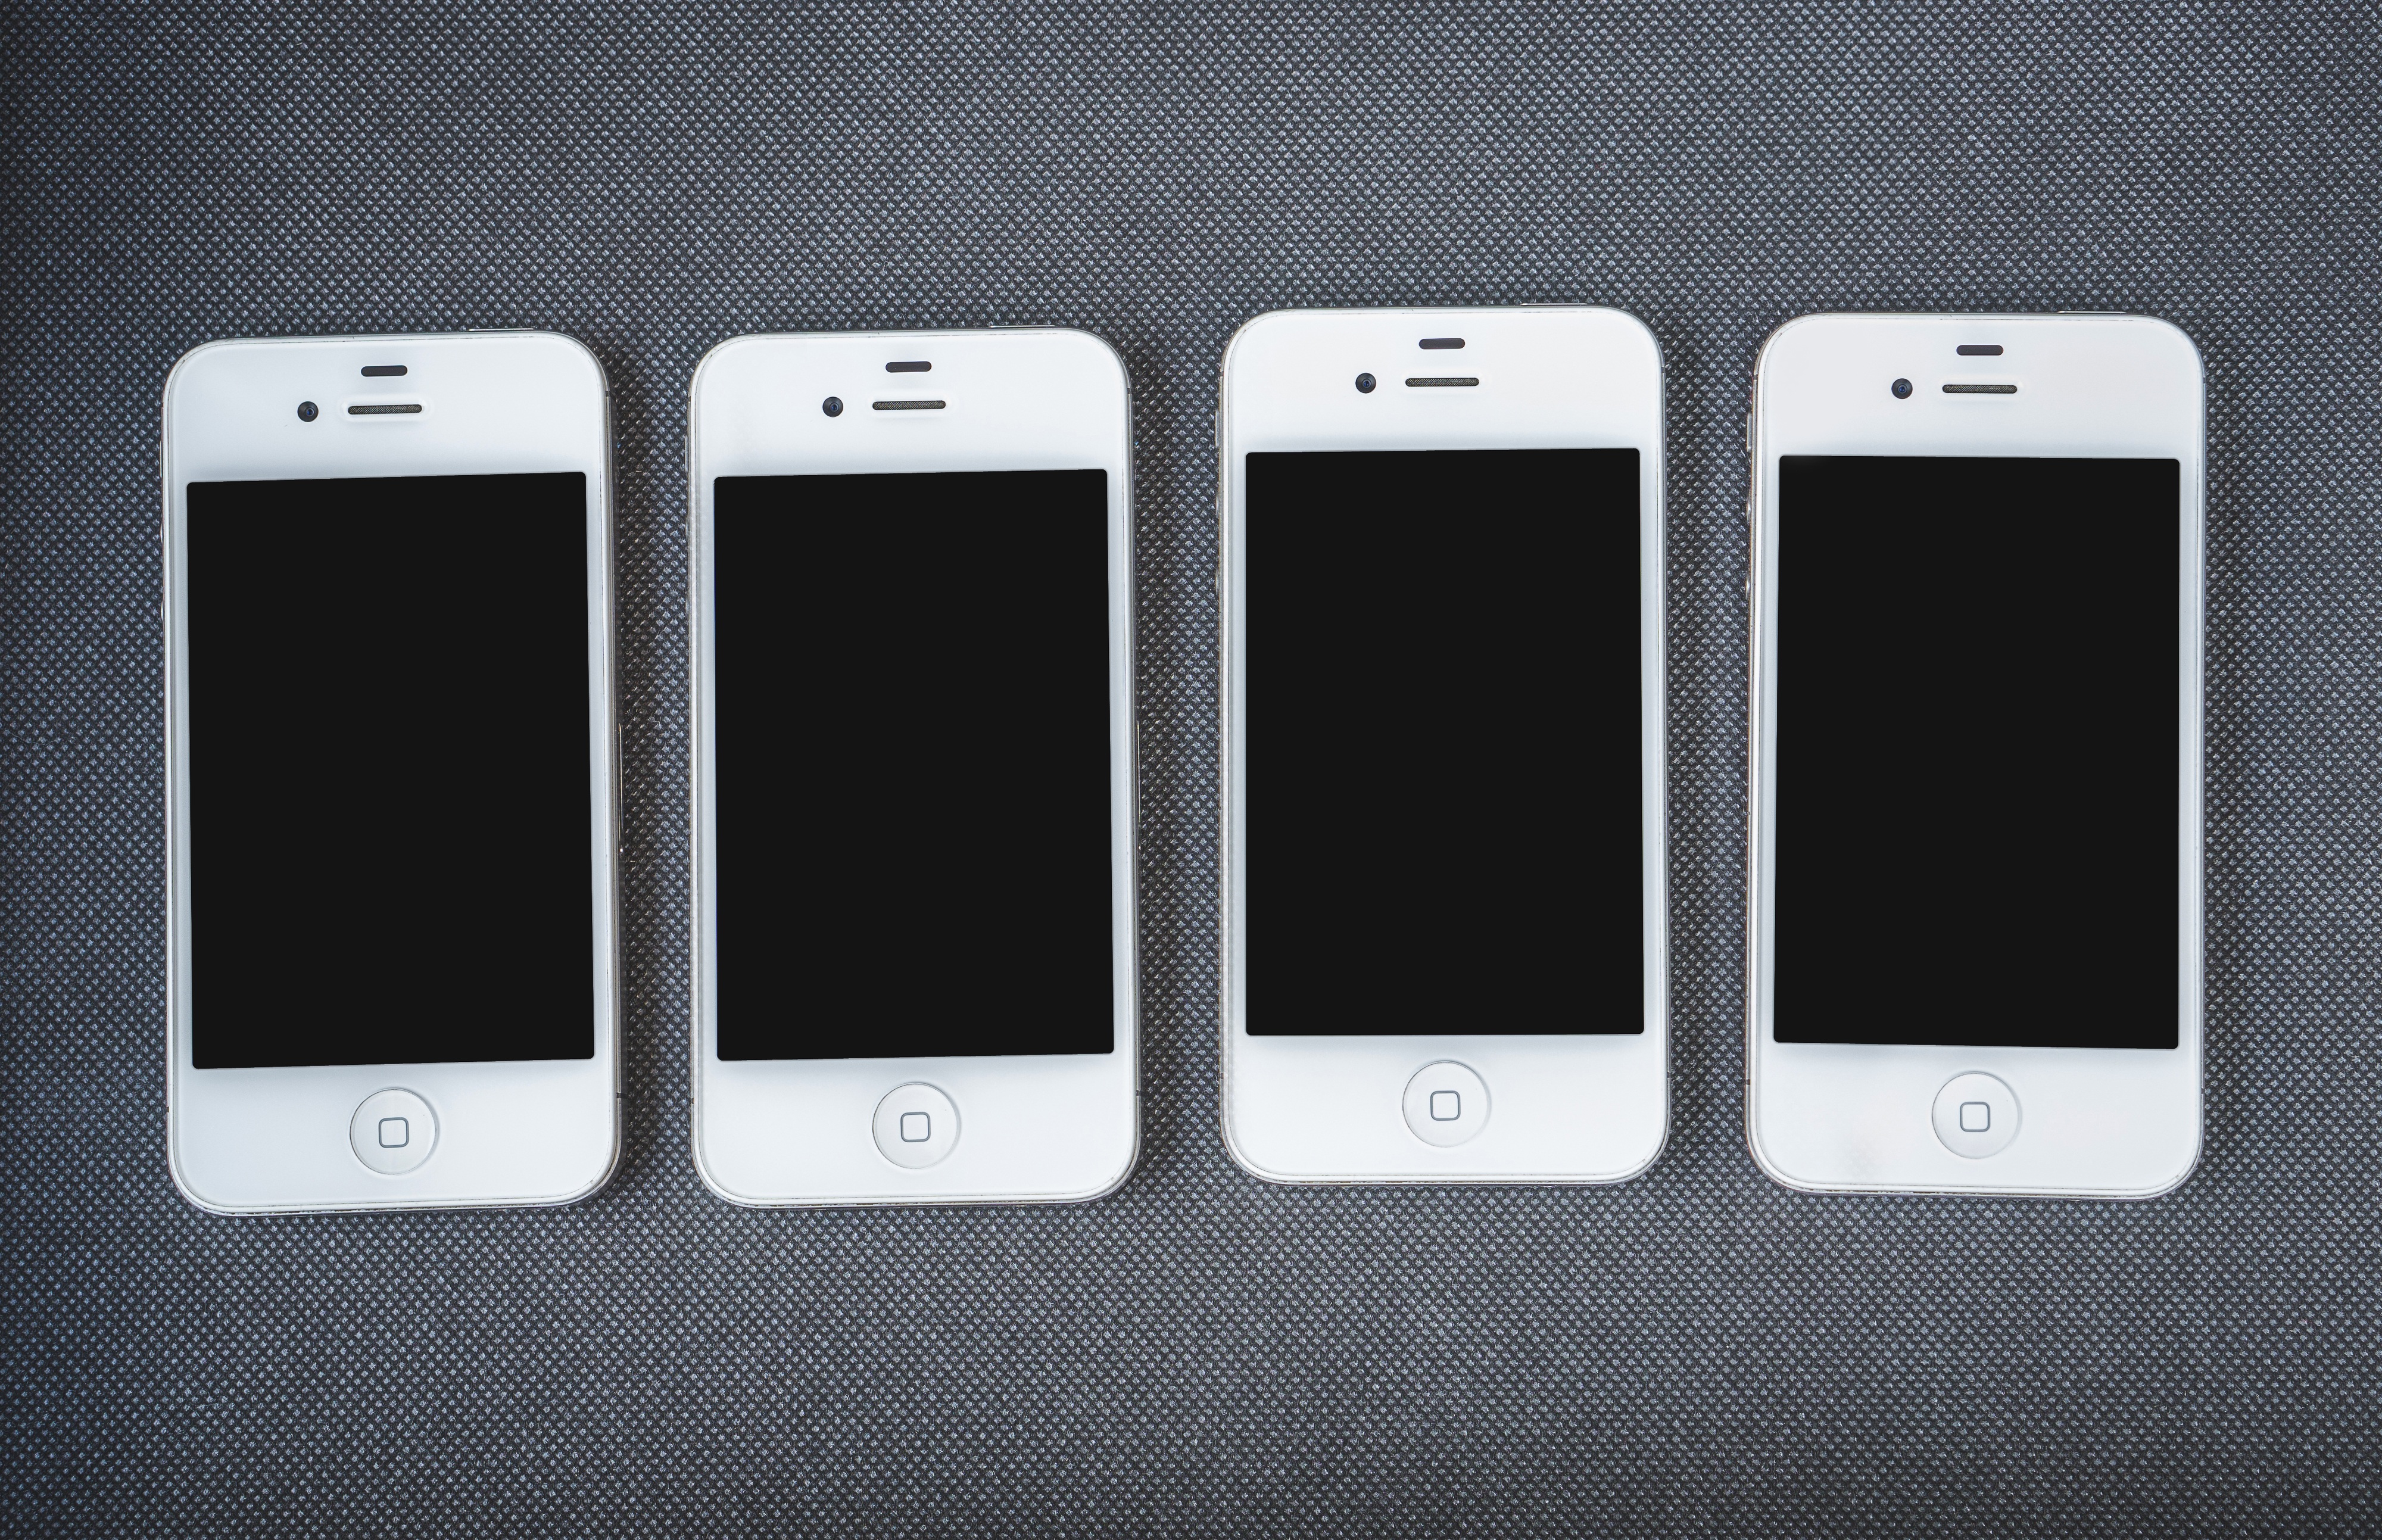
iphone, smartphone, mobile, technology, internet, communication, gadget, business, mobile phone, modern, social media, brand, product, font, electronics, display, call, four, collage, multiple, contact, wireless, many, copyspace, the device, portable communications device, portable computers, phone white